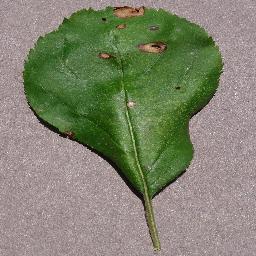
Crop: apple
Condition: black_rot